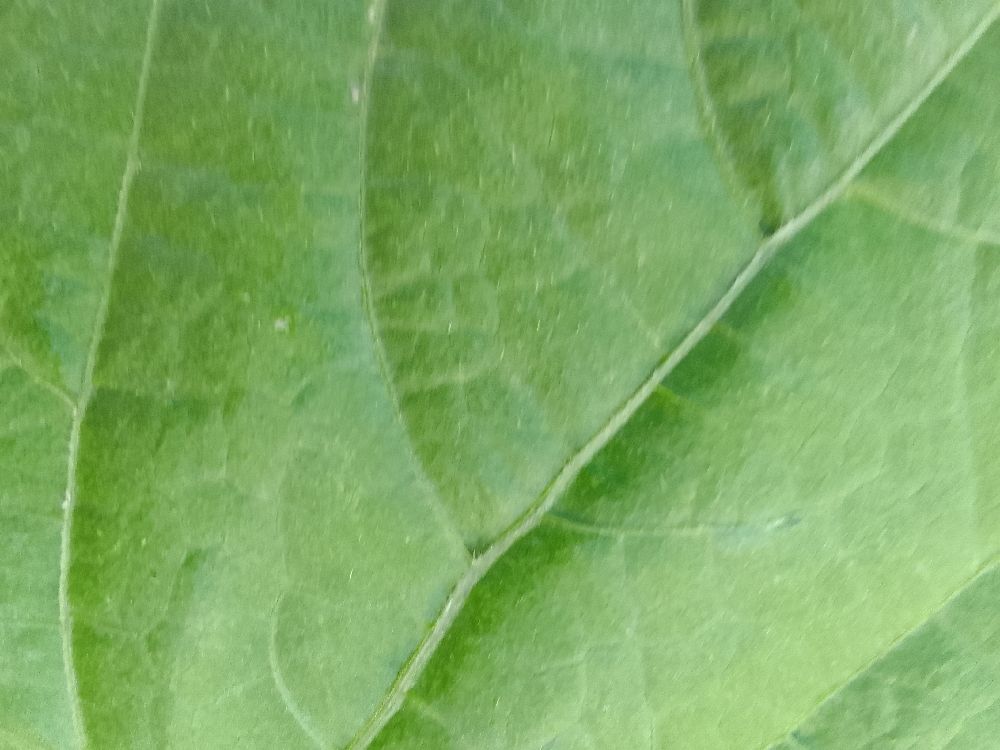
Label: healthy